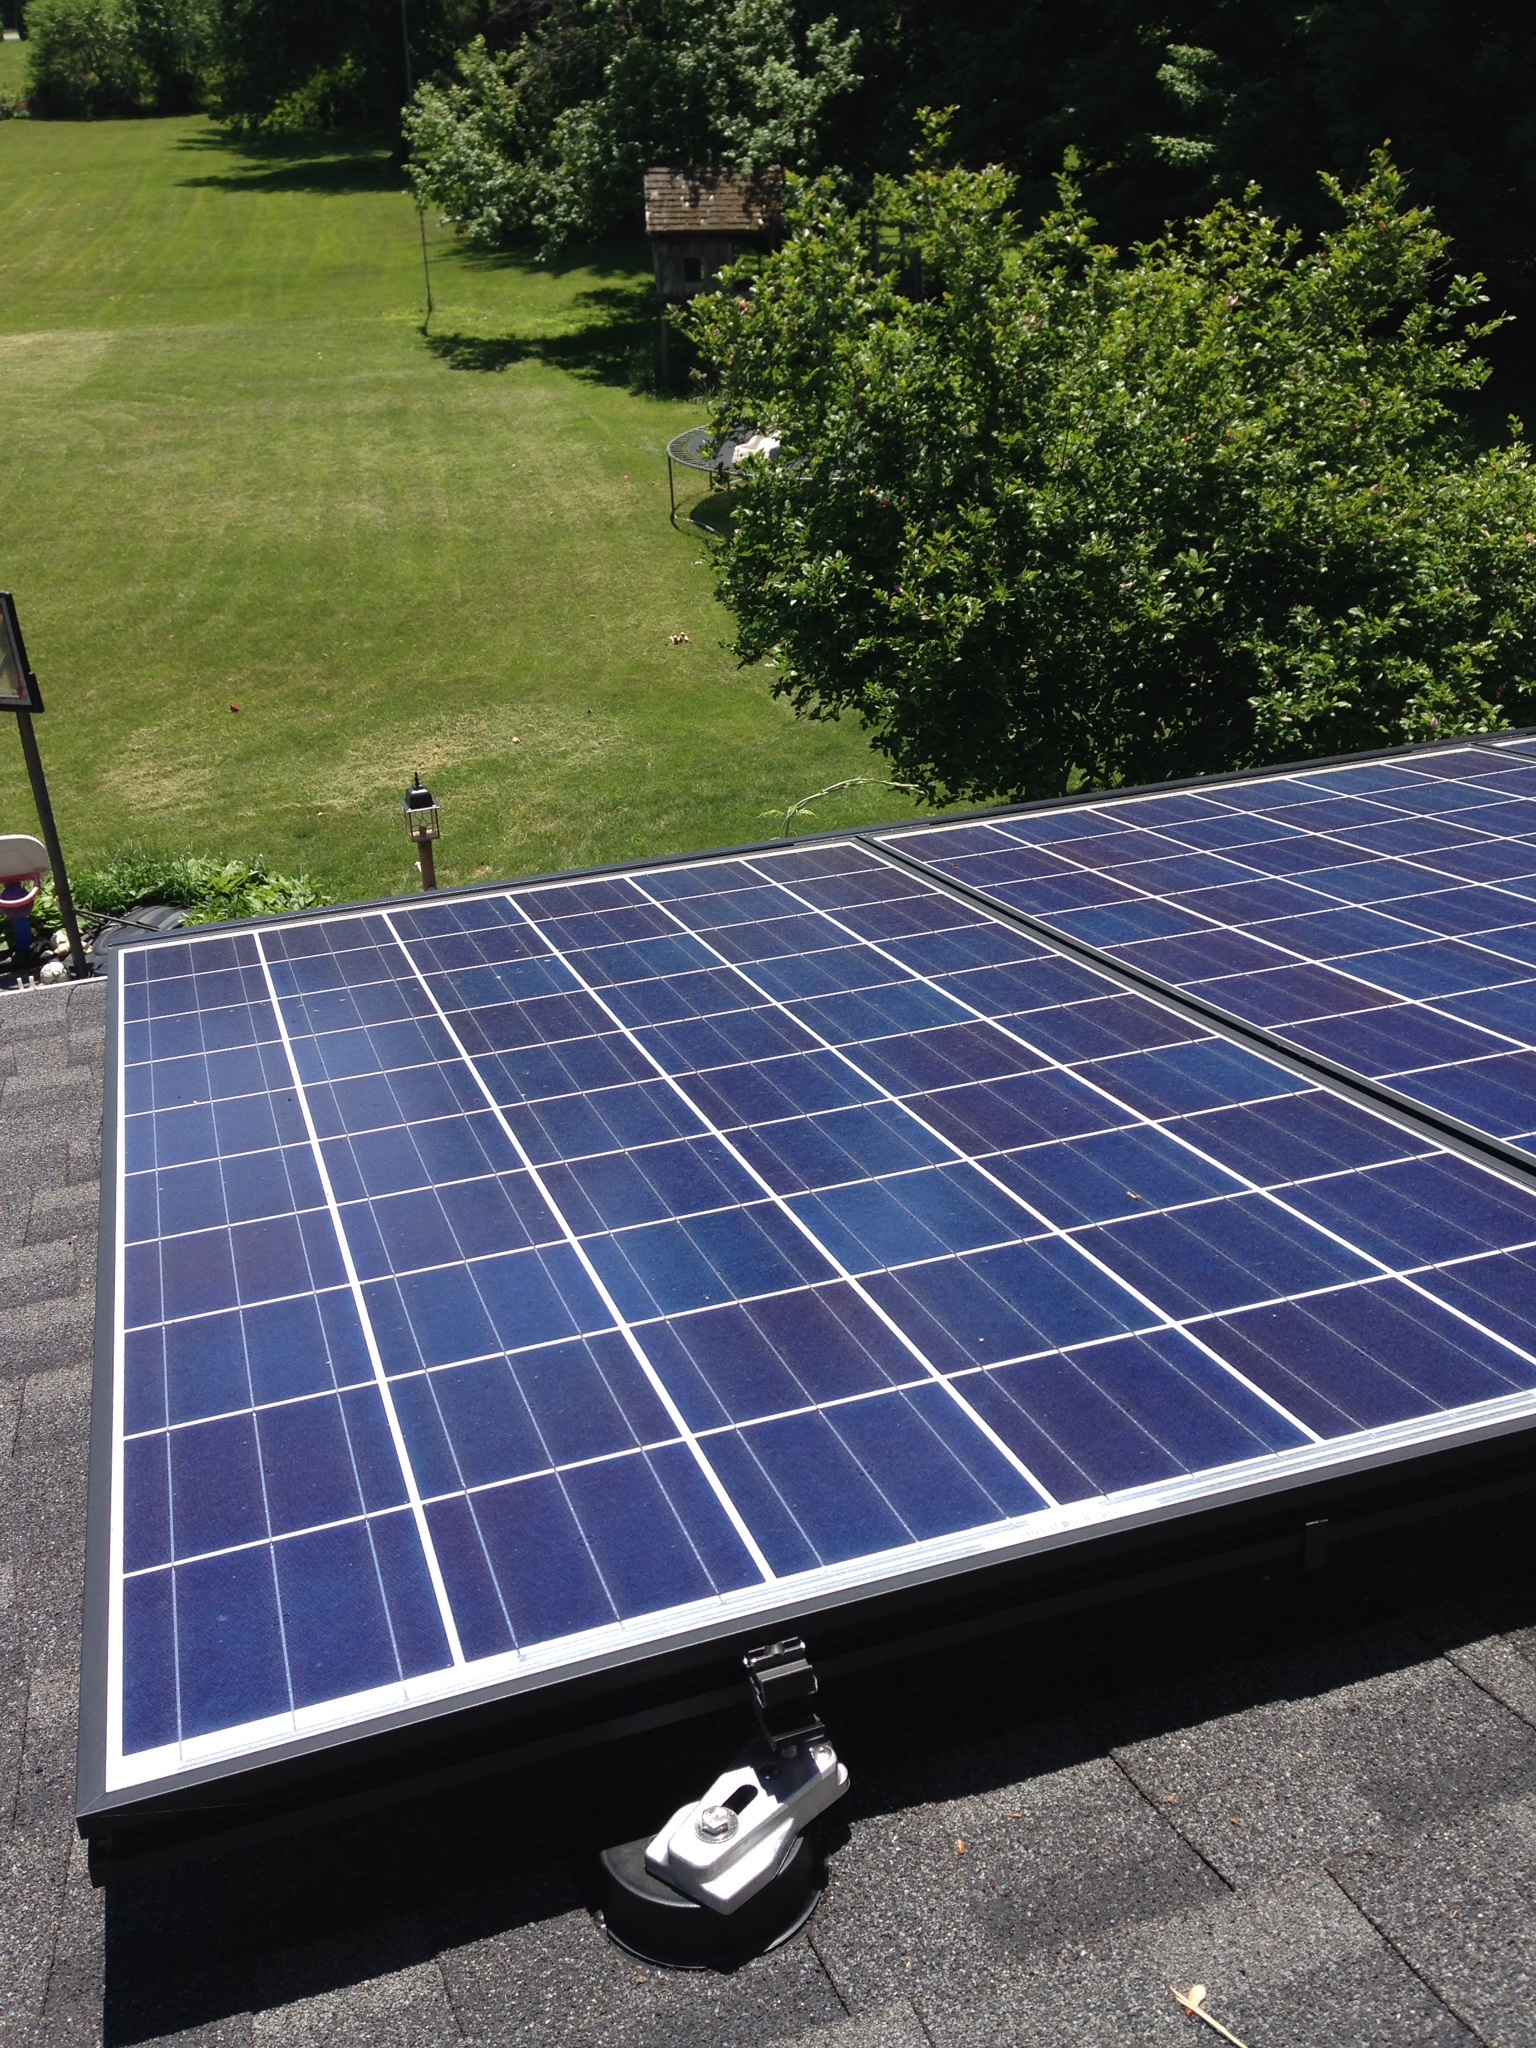
technology, sunlight, roof, residential, electricity, energy, alternative, solar panel, power, net, system, electric, renewable, solar power, solar energy, photovoltaic, earth day